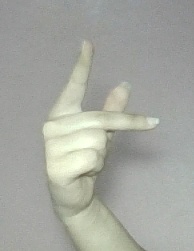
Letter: dha